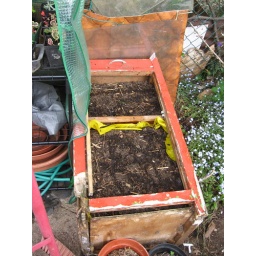
Made from an old kitchen cupboard (see drawer at top). Carrots are planted in here.